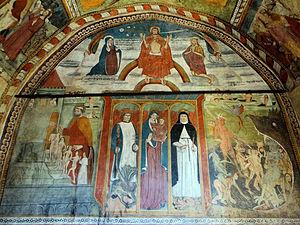
La Tour - Chapelle des Pénitents blancs - Jugement dernier
La Chapelle des Pénitents blancs est une chapelle située au lieu-dit la Casette, à l'entrée du village de La Tour, dans le département français des Alpes-Maritimes.
La liste qui suit présente les édifices du département des Alpes-Maritimes protégés au titre des monuments historiques et répertoriés dans la base Mérimée du ministère français de la Culture, à l'exception de ceux des communes de Nice et Grasse présentés respectivement dans la liste des monuments historiques de Nice et dans la liste des monuments historiques de Grasse. Les édifices de la commune de Cannes sont également présentés dans la liste des monuments historiques de Cannes.